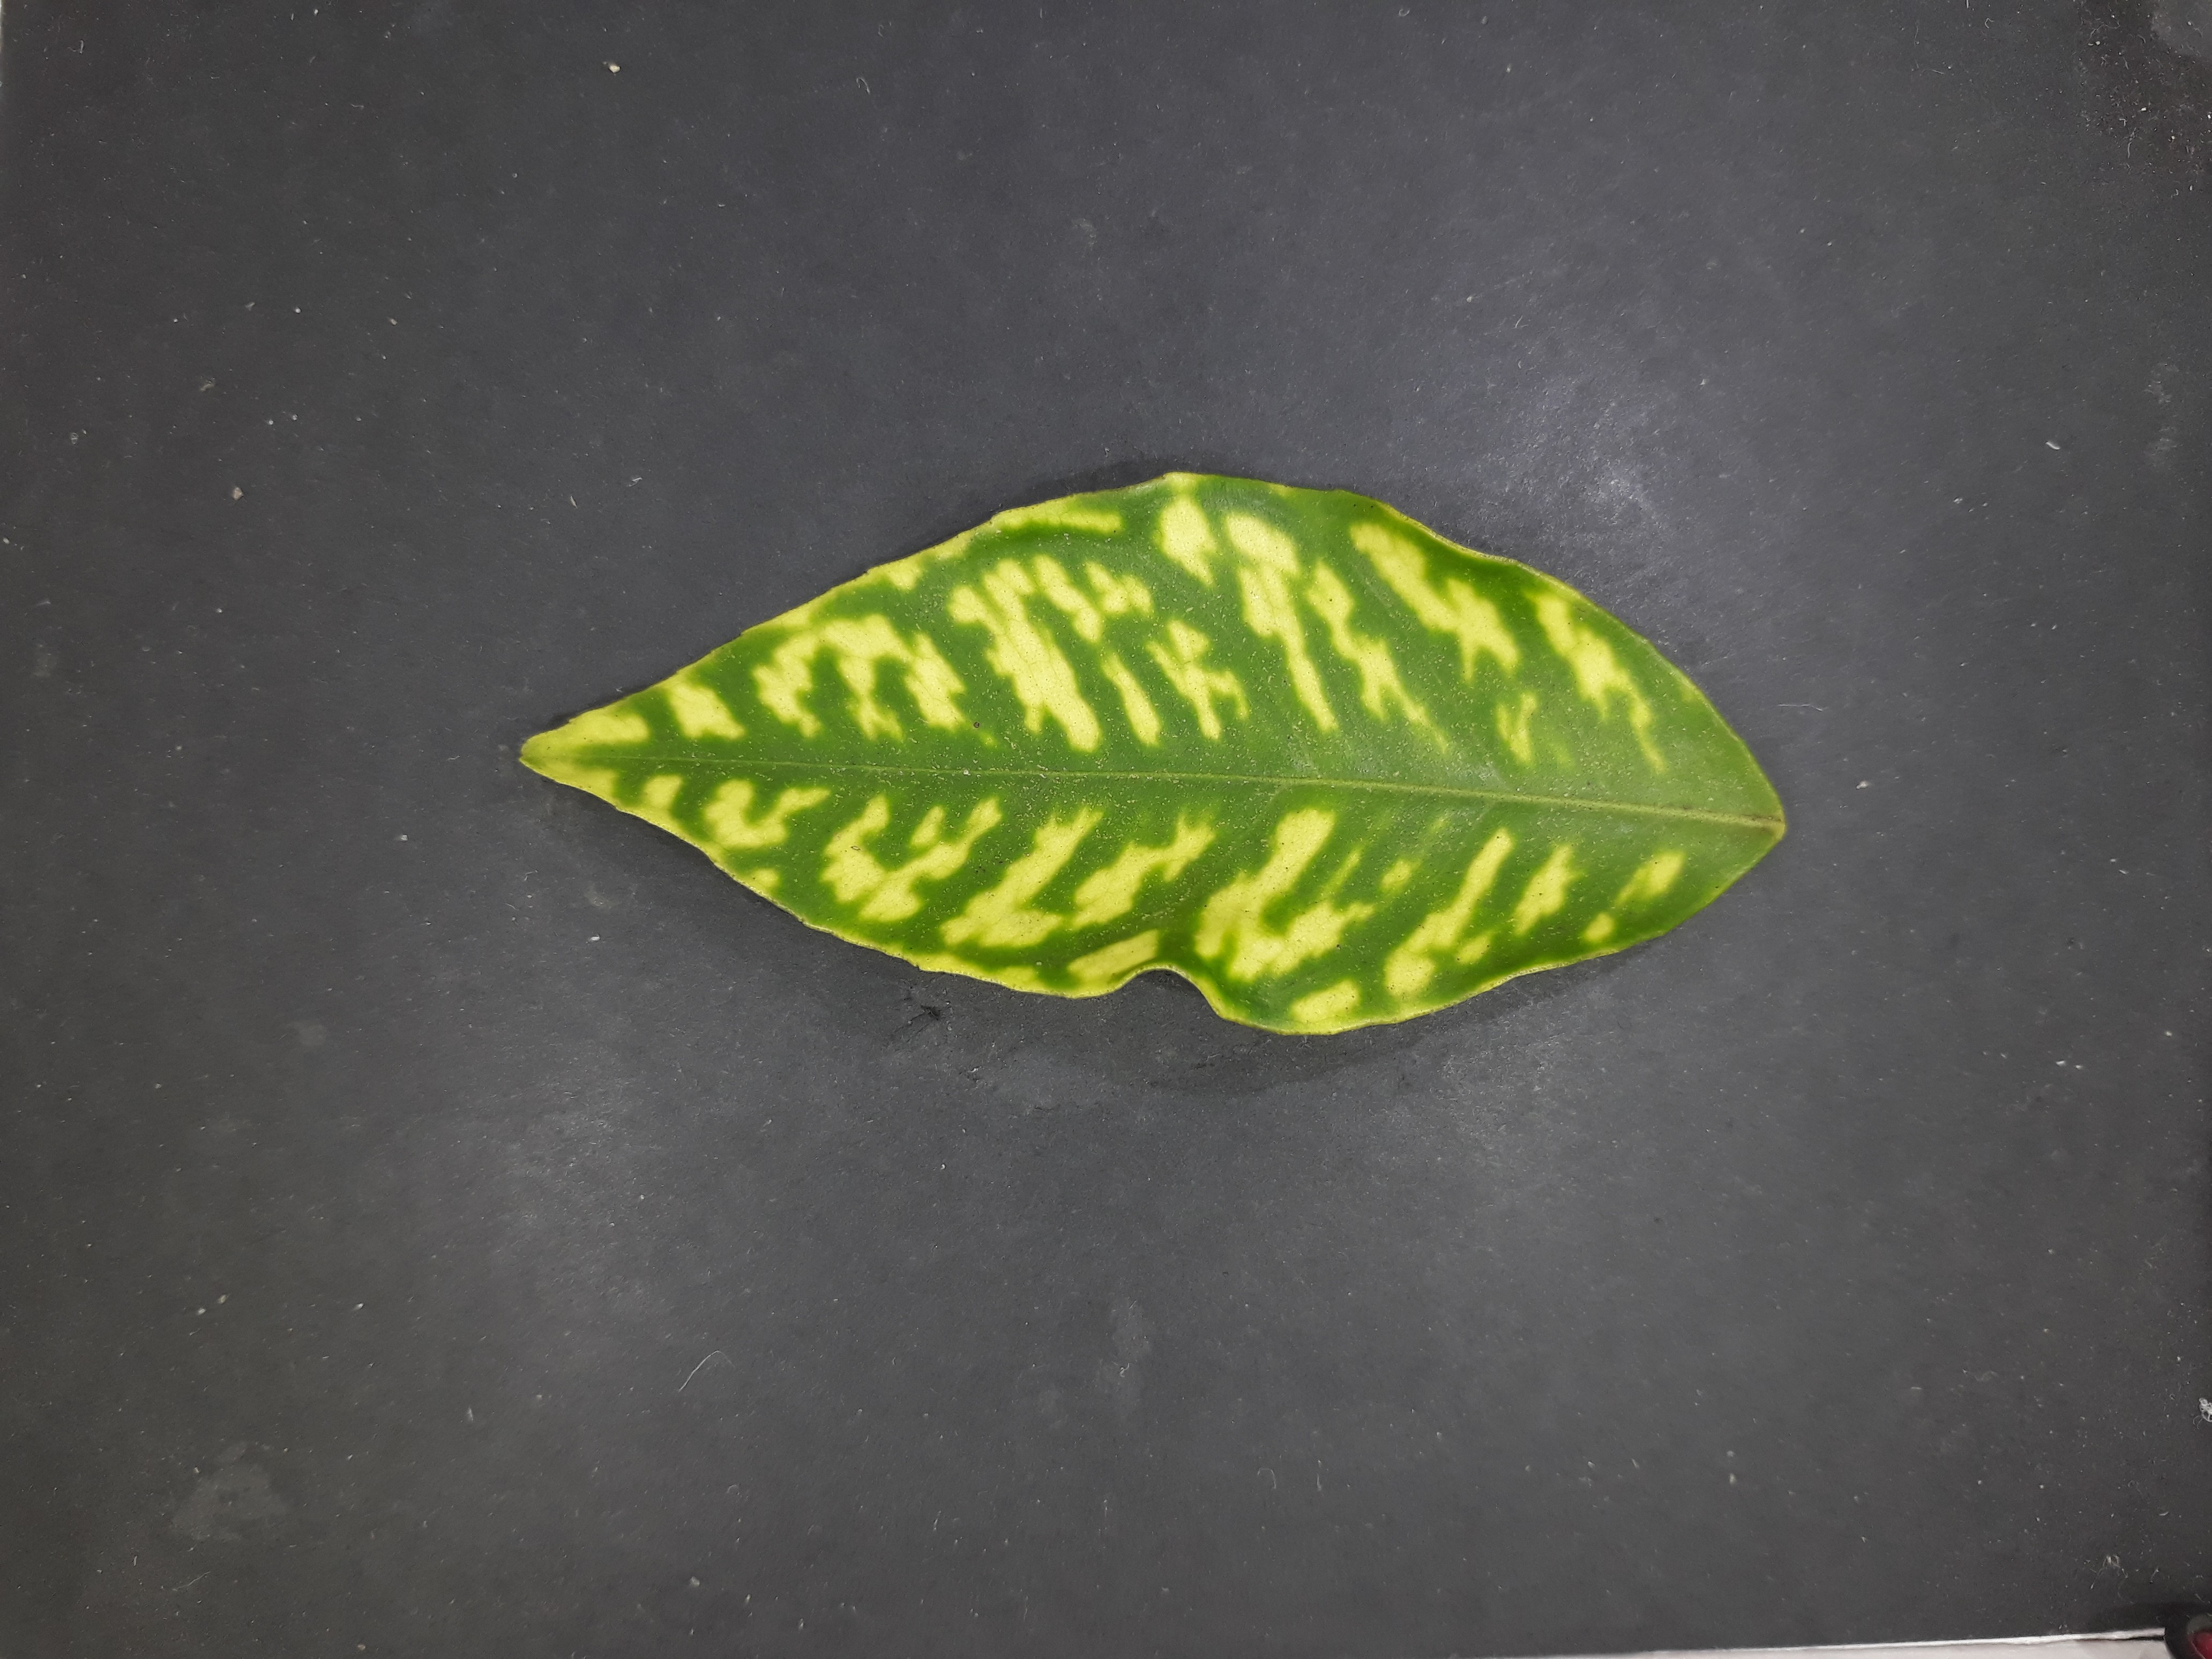
Label: Zinc deficiency (Zn)